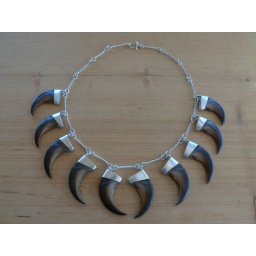
Black bear claws capped in Argentium silver